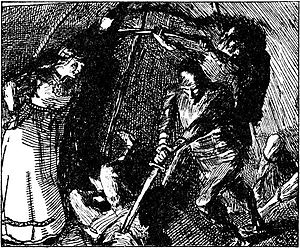
Gunhild Kongemor / Baggrund
Gunhild overtaler Erik Blodøkse til at dræbe troldkarlene. Tegnet af Christian Krohg.
Gunhild Kongemor var en norsk dronning, gift med kong Erik Blodøkse.